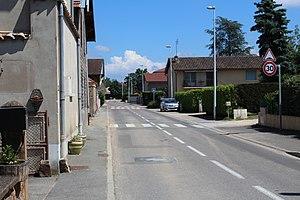
La route départementale 51b à Pont-de-Veyle.
Pont-de-Veyle est une commune française du département de l'Ain. Les habitants de Pont-de-Veyle s'appellent les Pont-de-Veylois et les Pont-de-Veyloises.